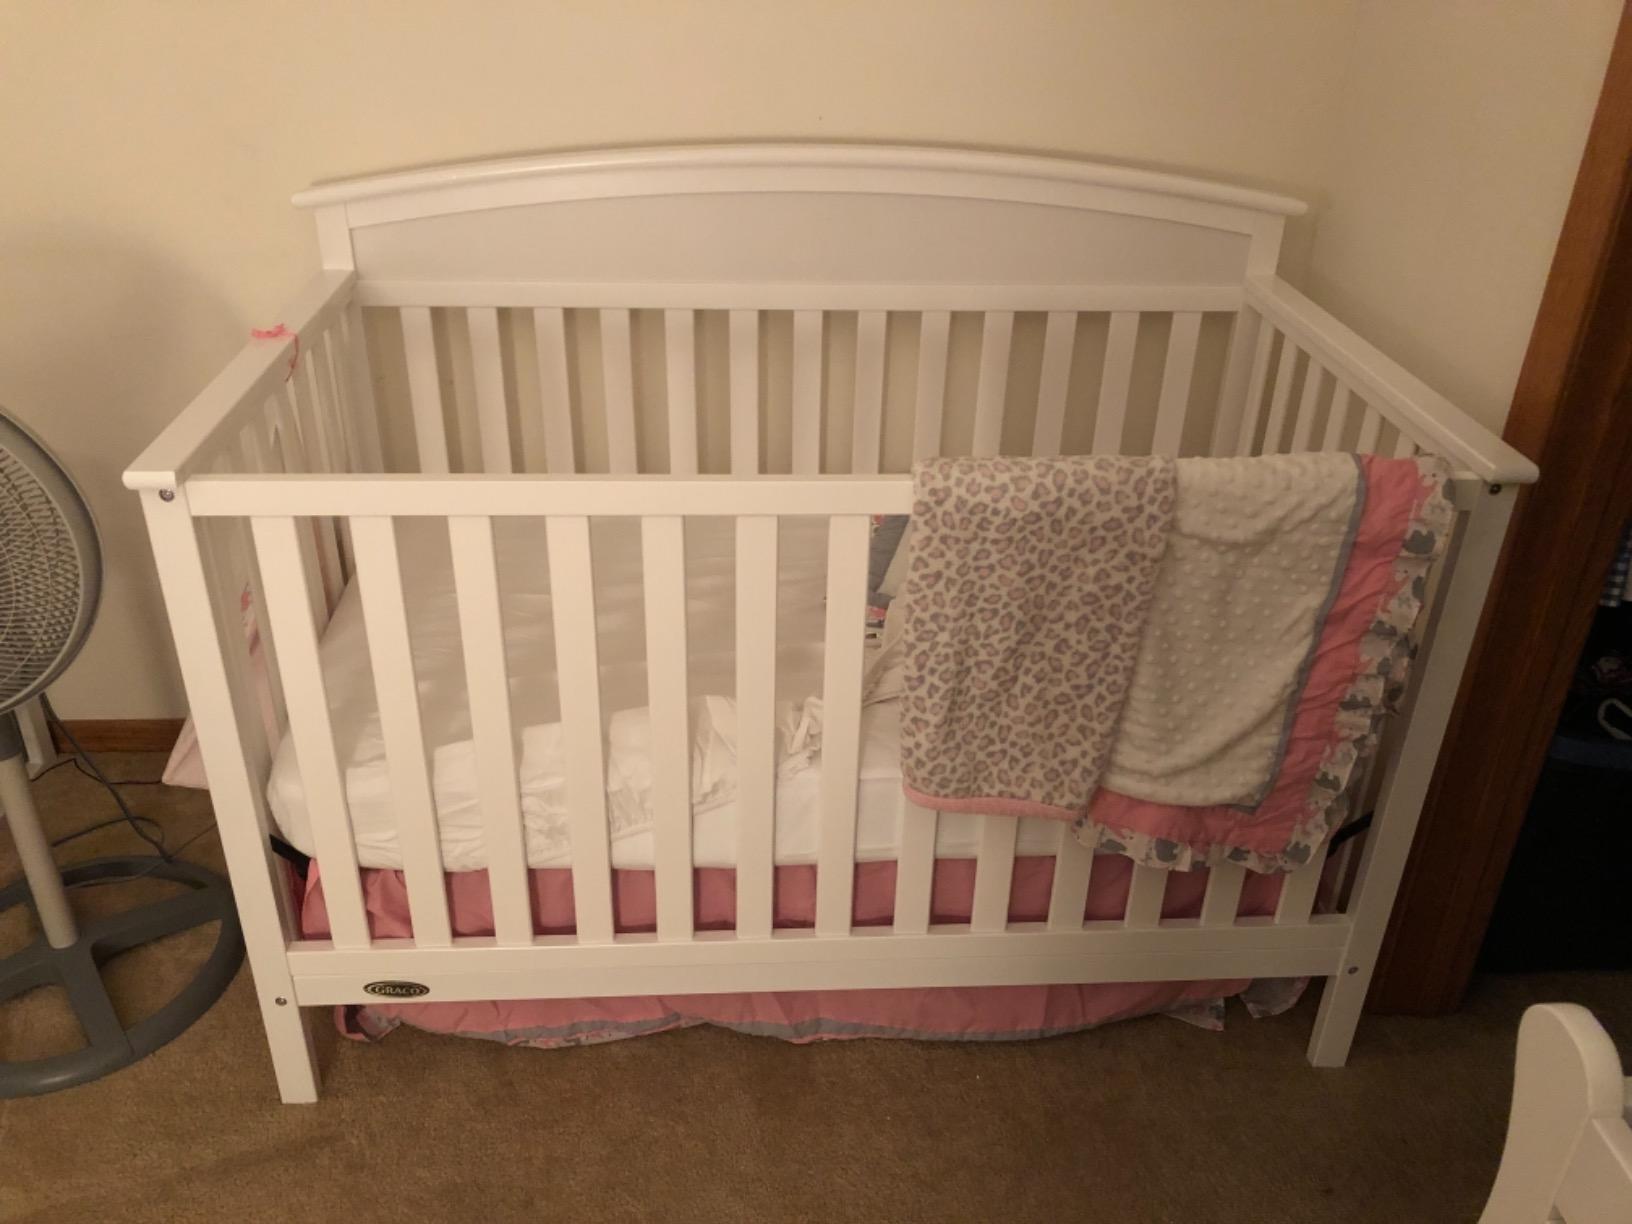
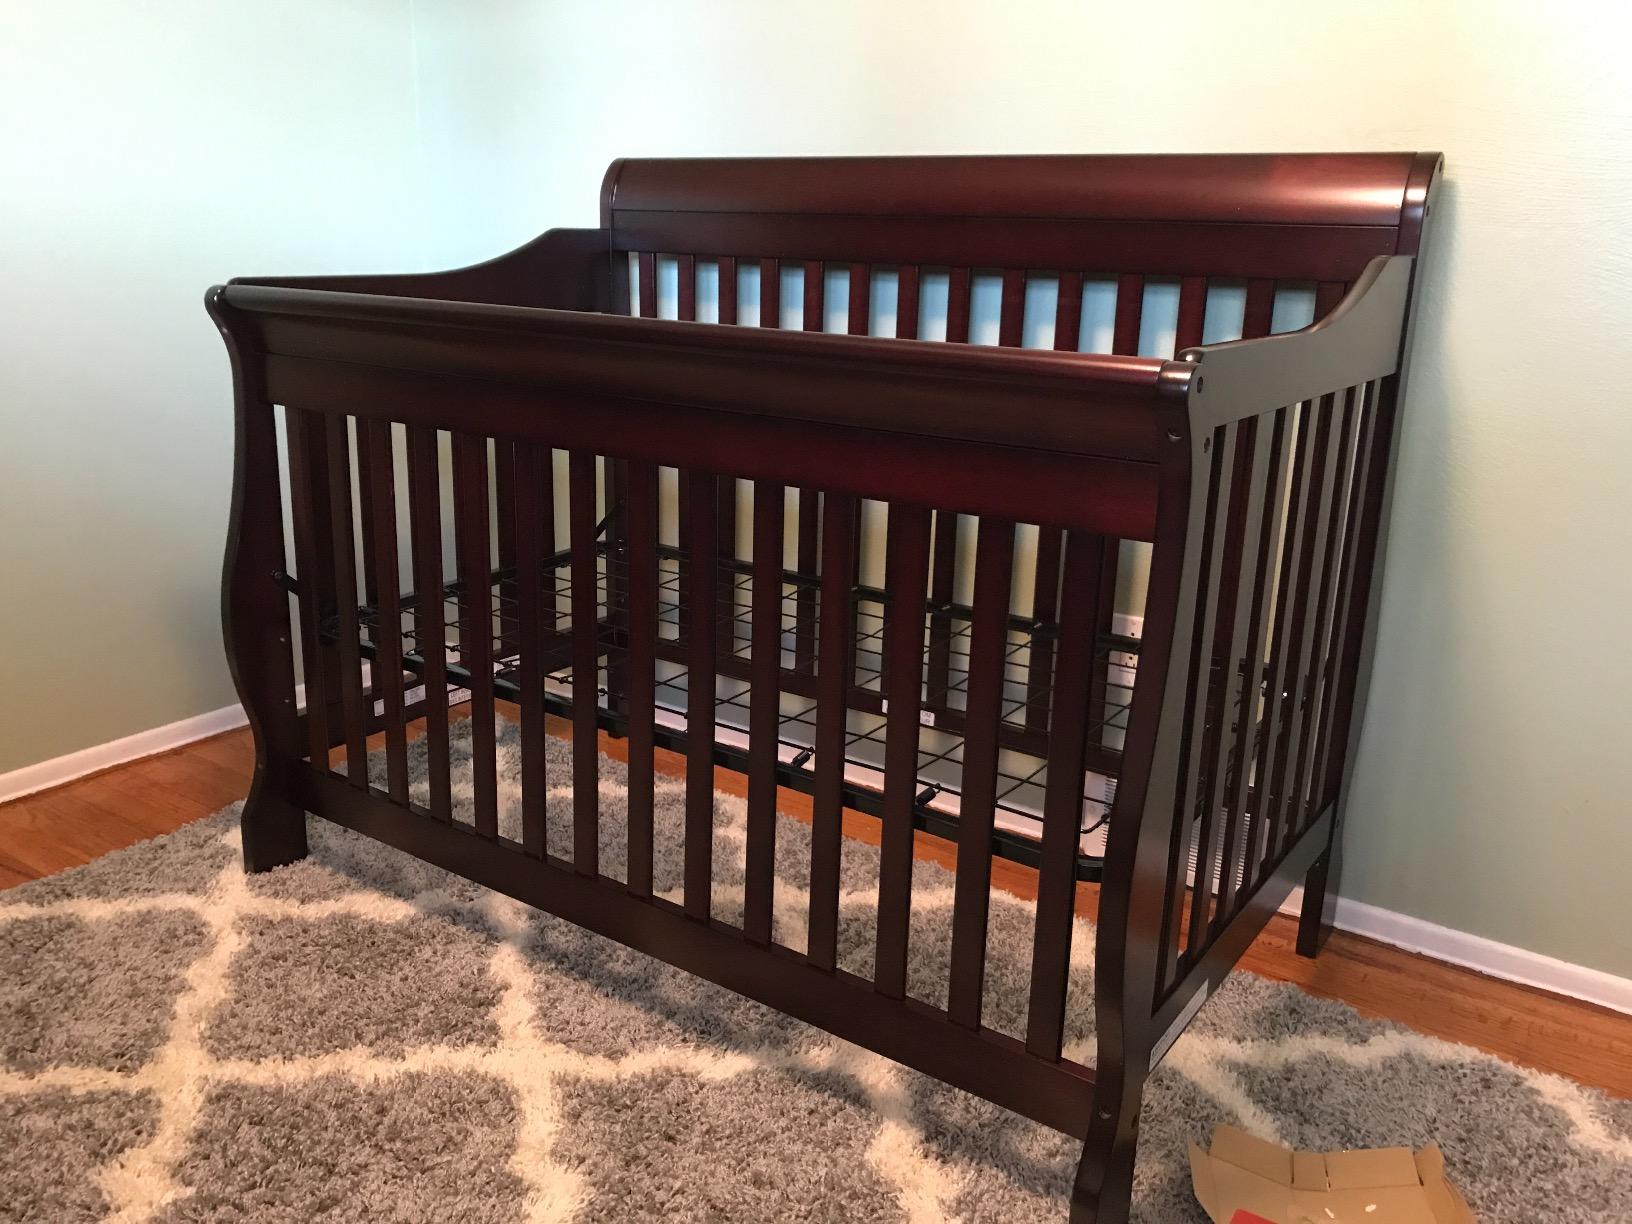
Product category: products_crib
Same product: no